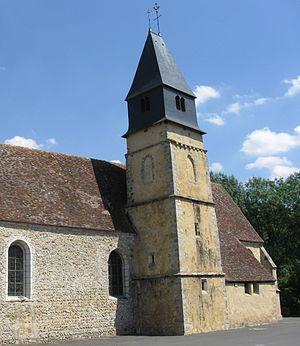
Église Saint-Pierre de Droue-sur-Drouette. (département d'Eure-et-Loir, région Centre).
Droue-sur-Drouette est une commune française située dans le département d'Eure-et-Loir, en région Centre-Val de Loire.